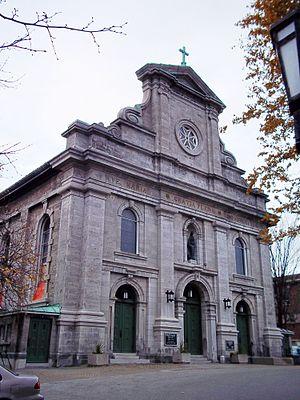
Église Notre-Dame-de-Grâce, 5333, avenue Notre-Dame-de-Grâce, Montréal